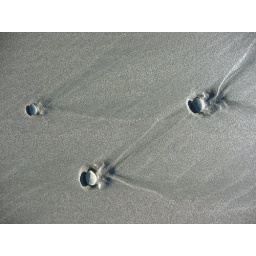
rocks in sand low tide runn off